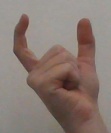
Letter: nun